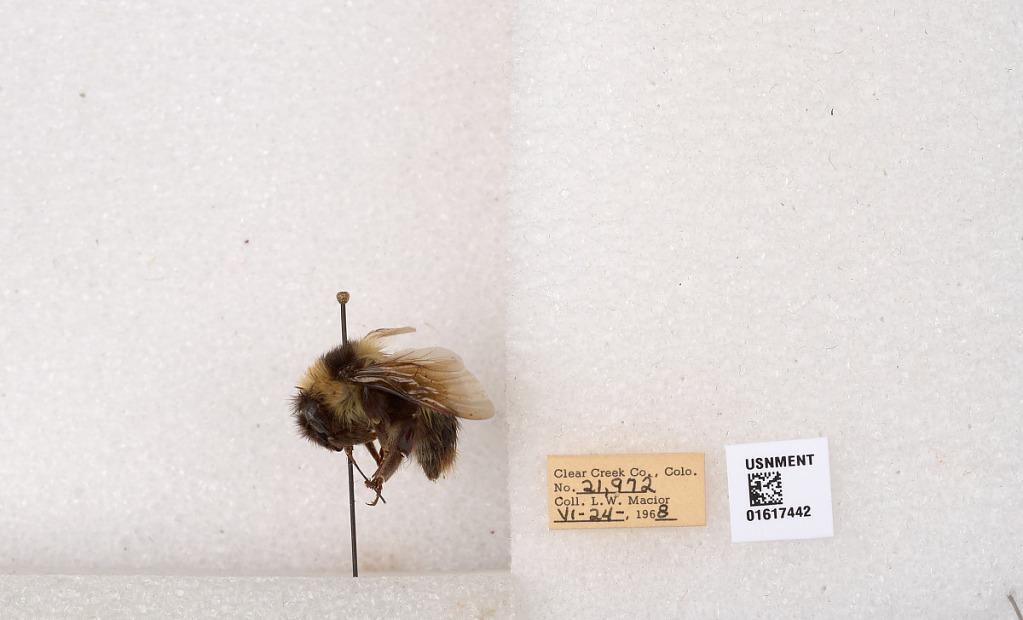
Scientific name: Bombus kirbyellus
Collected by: L. Macior
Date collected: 1968-6-24
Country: United States
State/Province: Colorado
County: Clear Creek
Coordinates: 39.6891, -105.644